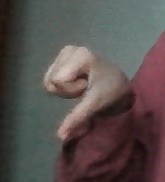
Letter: waw